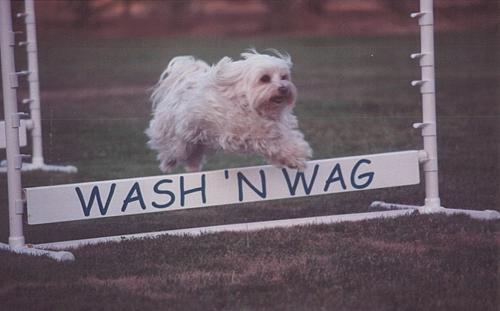
Tibetan_terrier